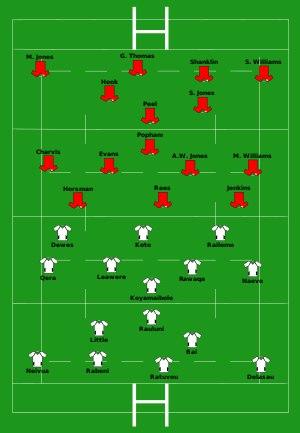
L'équipe du pays de Galles a terminé troisième de sa poule de qualification de la Coupe du monde de rugby 2007, devancée et battue par les équipes d'Australie et des Fidji, par suite elle n’a pas participé aux quarts de finale.
Cet article donne le détail des matchs de la poule B de la Coupe du monde de rugby à XV 2007 qui se dispute en France, au pays de Galles et en Écosse du 7 septembre au 20 octobre 2007. Les deux premières places sont qualificatives pour les quarts de finale. Les équipes d'Australie et de Fidji se qualifient pour les quarts de finale.